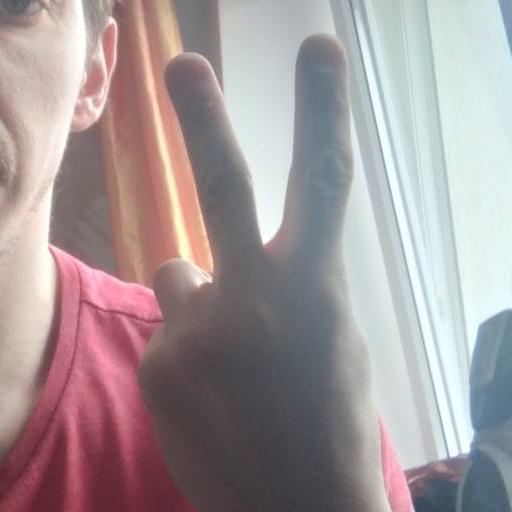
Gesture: peace_inverted